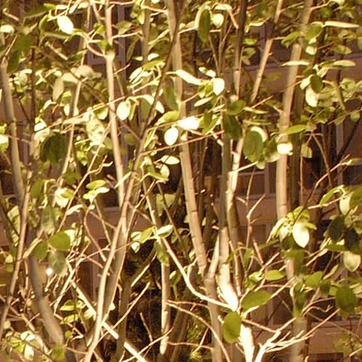
Material: foliage